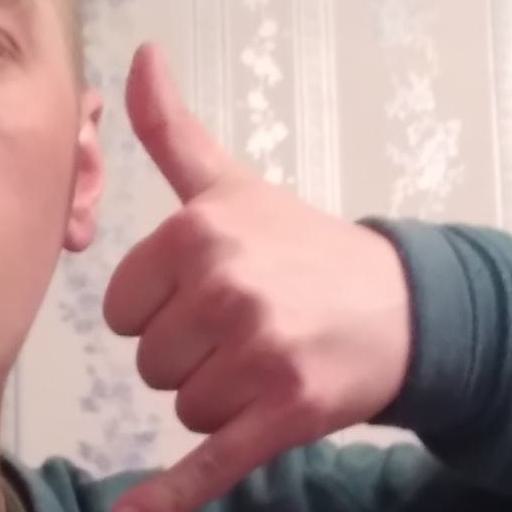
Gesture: call